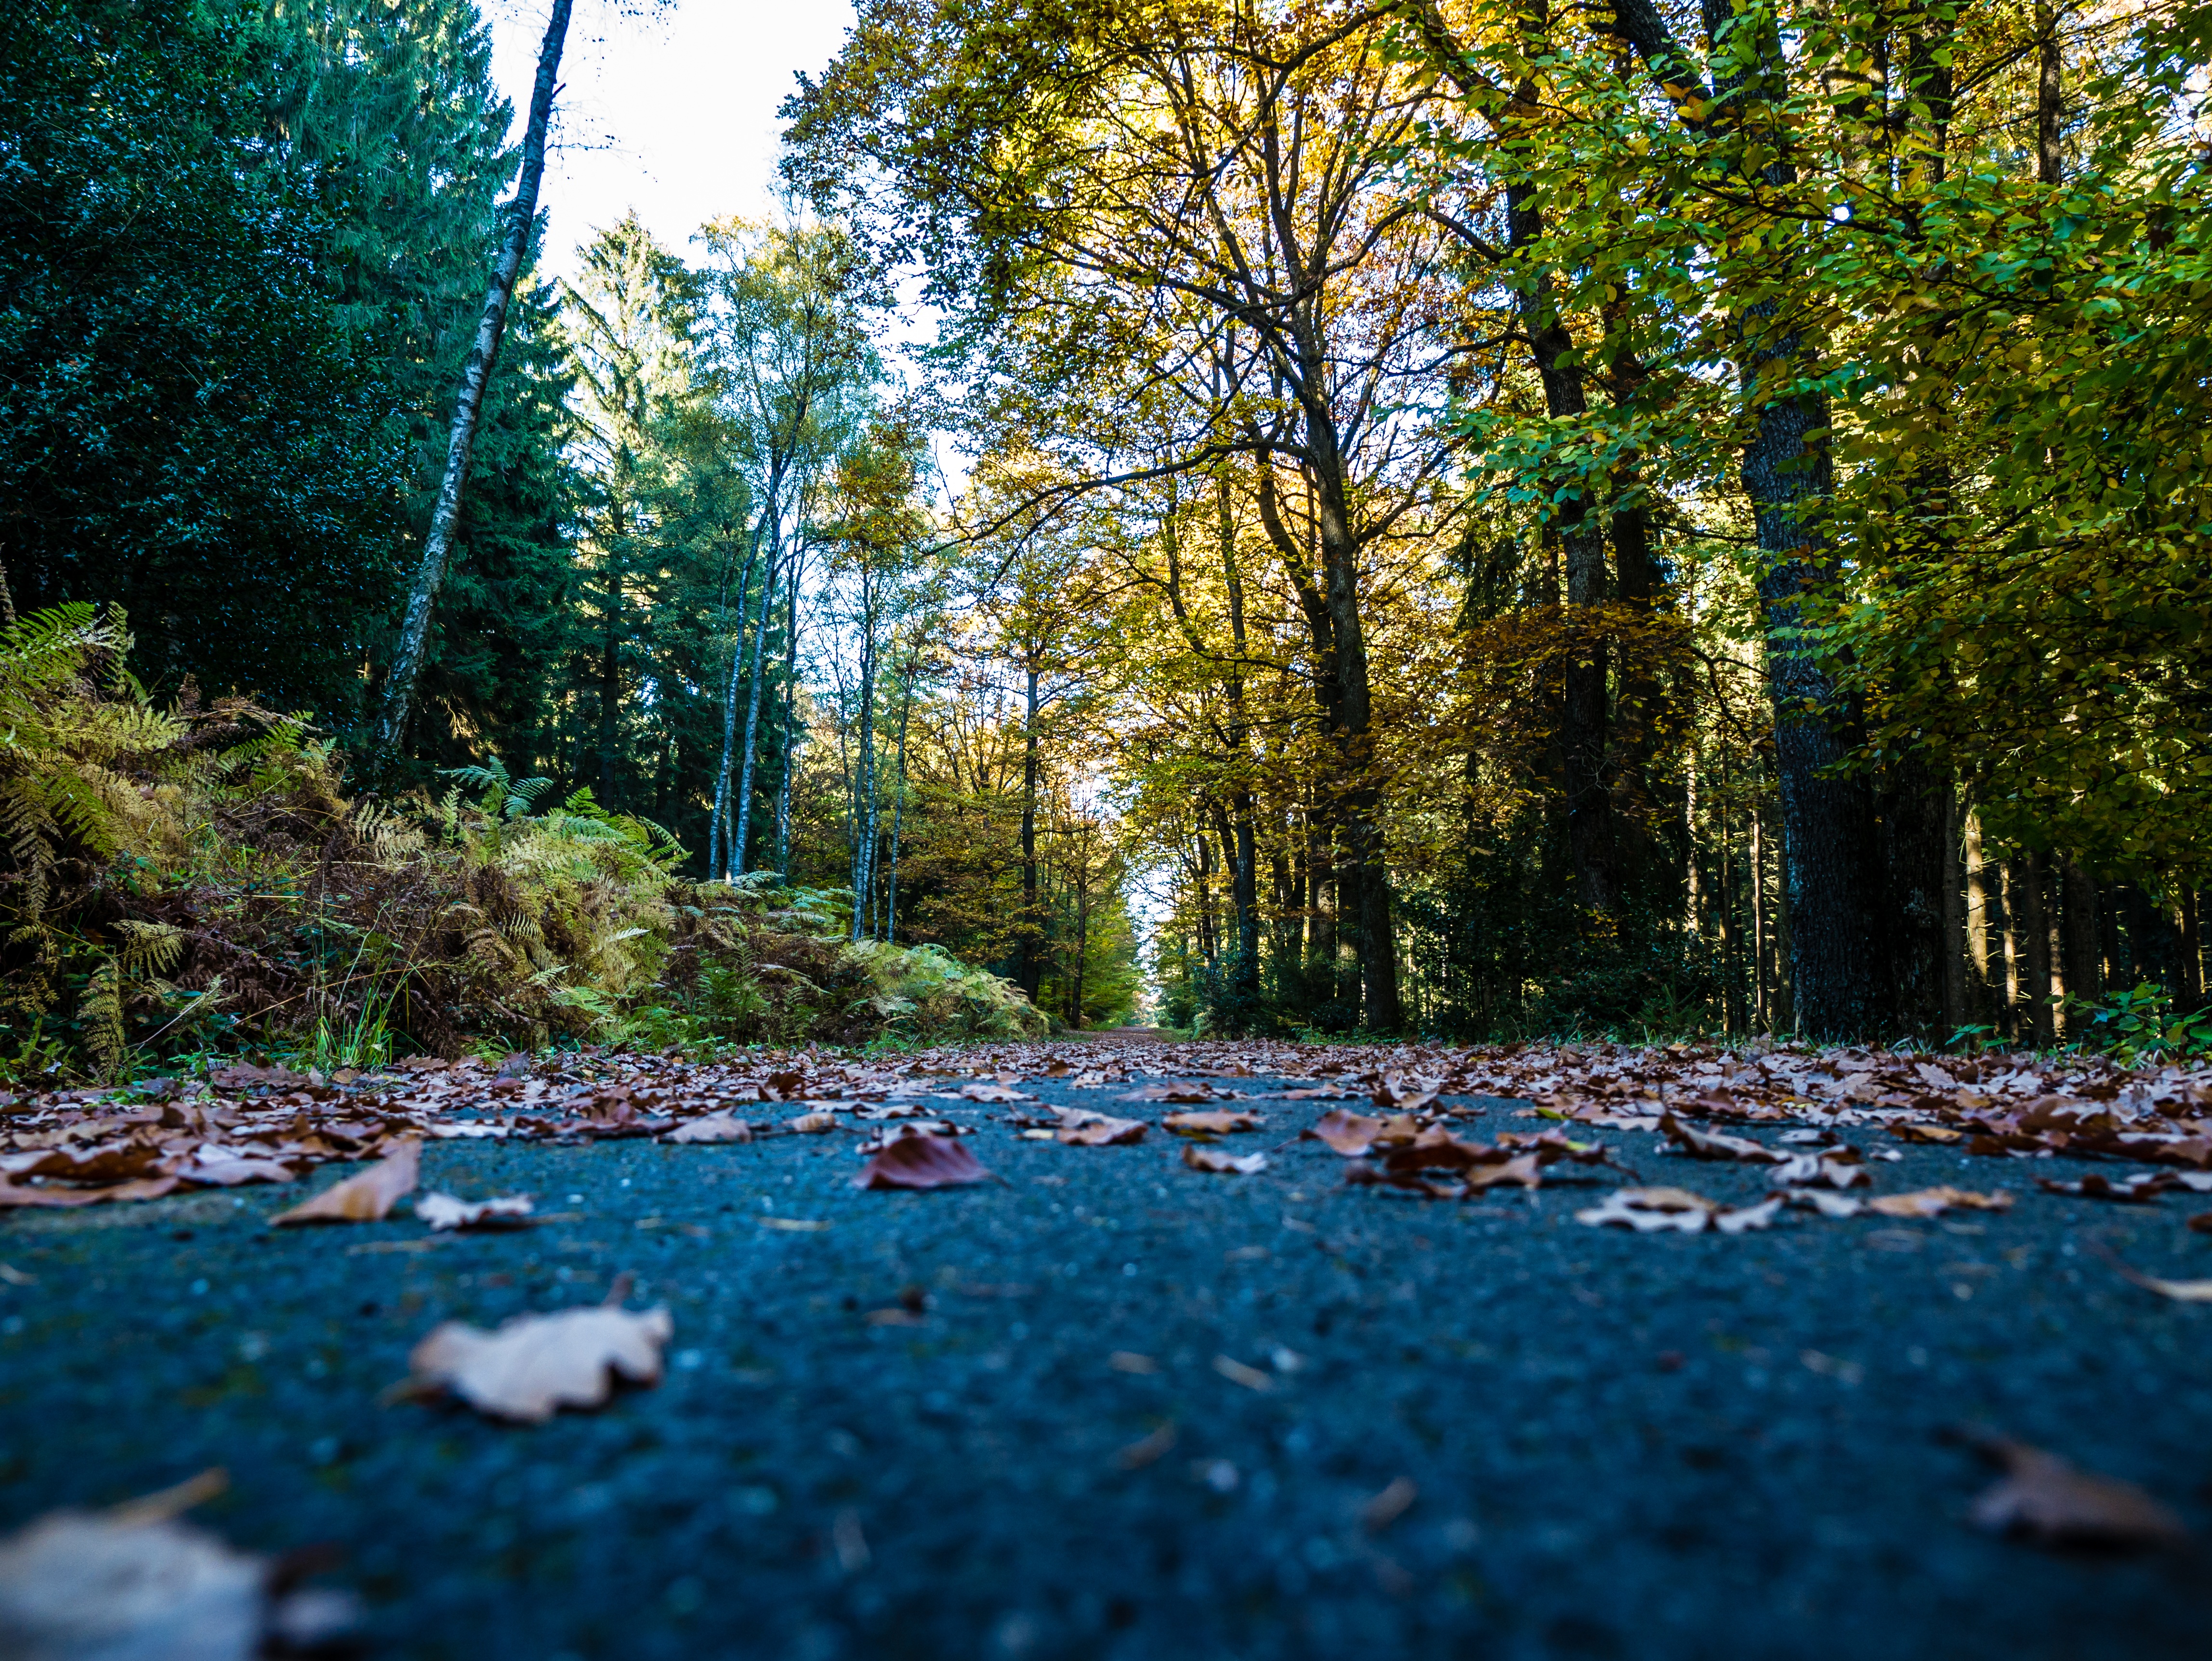
landscape, tree, water, nature, forest, wilderness, road, hiking, sunlight, leaf, river, pond, stream, reflection, autumn, colorful, season, body of water, trees, leaves, woodland, habitat, away, ecosystem, natural environment, woody plant